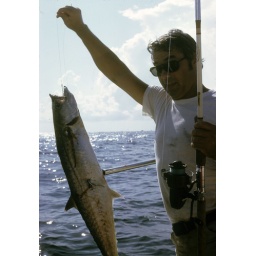
Bill Ivy &amp;quot;Bill Ivy could catch a fish in a bar ditch&amp;quot; - Rocky Pillsbury